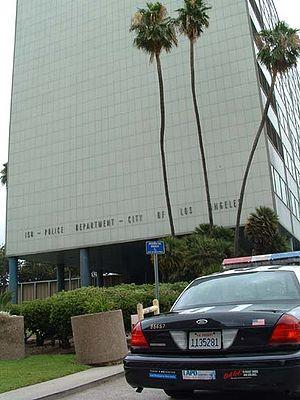
Parker Center est le quartier général du Los Angeles Police Department, de 1954 à octobre 2009, situé dans le quartier de downtown Los Angeles, au 150 N. Los Angeles Street. Souvent appelé « The Glass House », le bâtiment est nommé en l'honneur de l'ancien chef de la police de Los Angeles, William H. Parker. Appelé à l'origine Police Administration Building, en français : bâtiment administratif de la police, ou Police Facilities Building, en français : bâtiment des installations de la police, la pose de la première pierre du bâtiment commence le 30 décembre 1952 et la construction est achevée en 1955. L'architecte est Welton Becket. Le bâtiment regroupe les installations de la police situées dans toute la zone du Civic Center. L'emplacement abritait auparavant l'Hôtel Olympique. Le 16 juillet 1966, le chef Parker est frappé d'une crise cardiaque mortelle. Peu après, le conseil municipal de Los Angeles rebaptise le bâtiment en Parker Center. Il est l'un des sites de troubles lors des émeutes de 1992 à Los Angeles, suite à un verdict de non-culpabilité pour les quatre policiers impliqués dans l'affaire Rodney King.
L'histoire du Los Angeles Police Department démarre lors de sa création en 1869. Ce service de police devient depuis la troisième plus grande agence d'application de la loi aux États-Unis. Il a été impliqué dans divers événements de l'histoire, comme l'affaire du Dahlia noir et le tristement célèbre scandale Rampart.